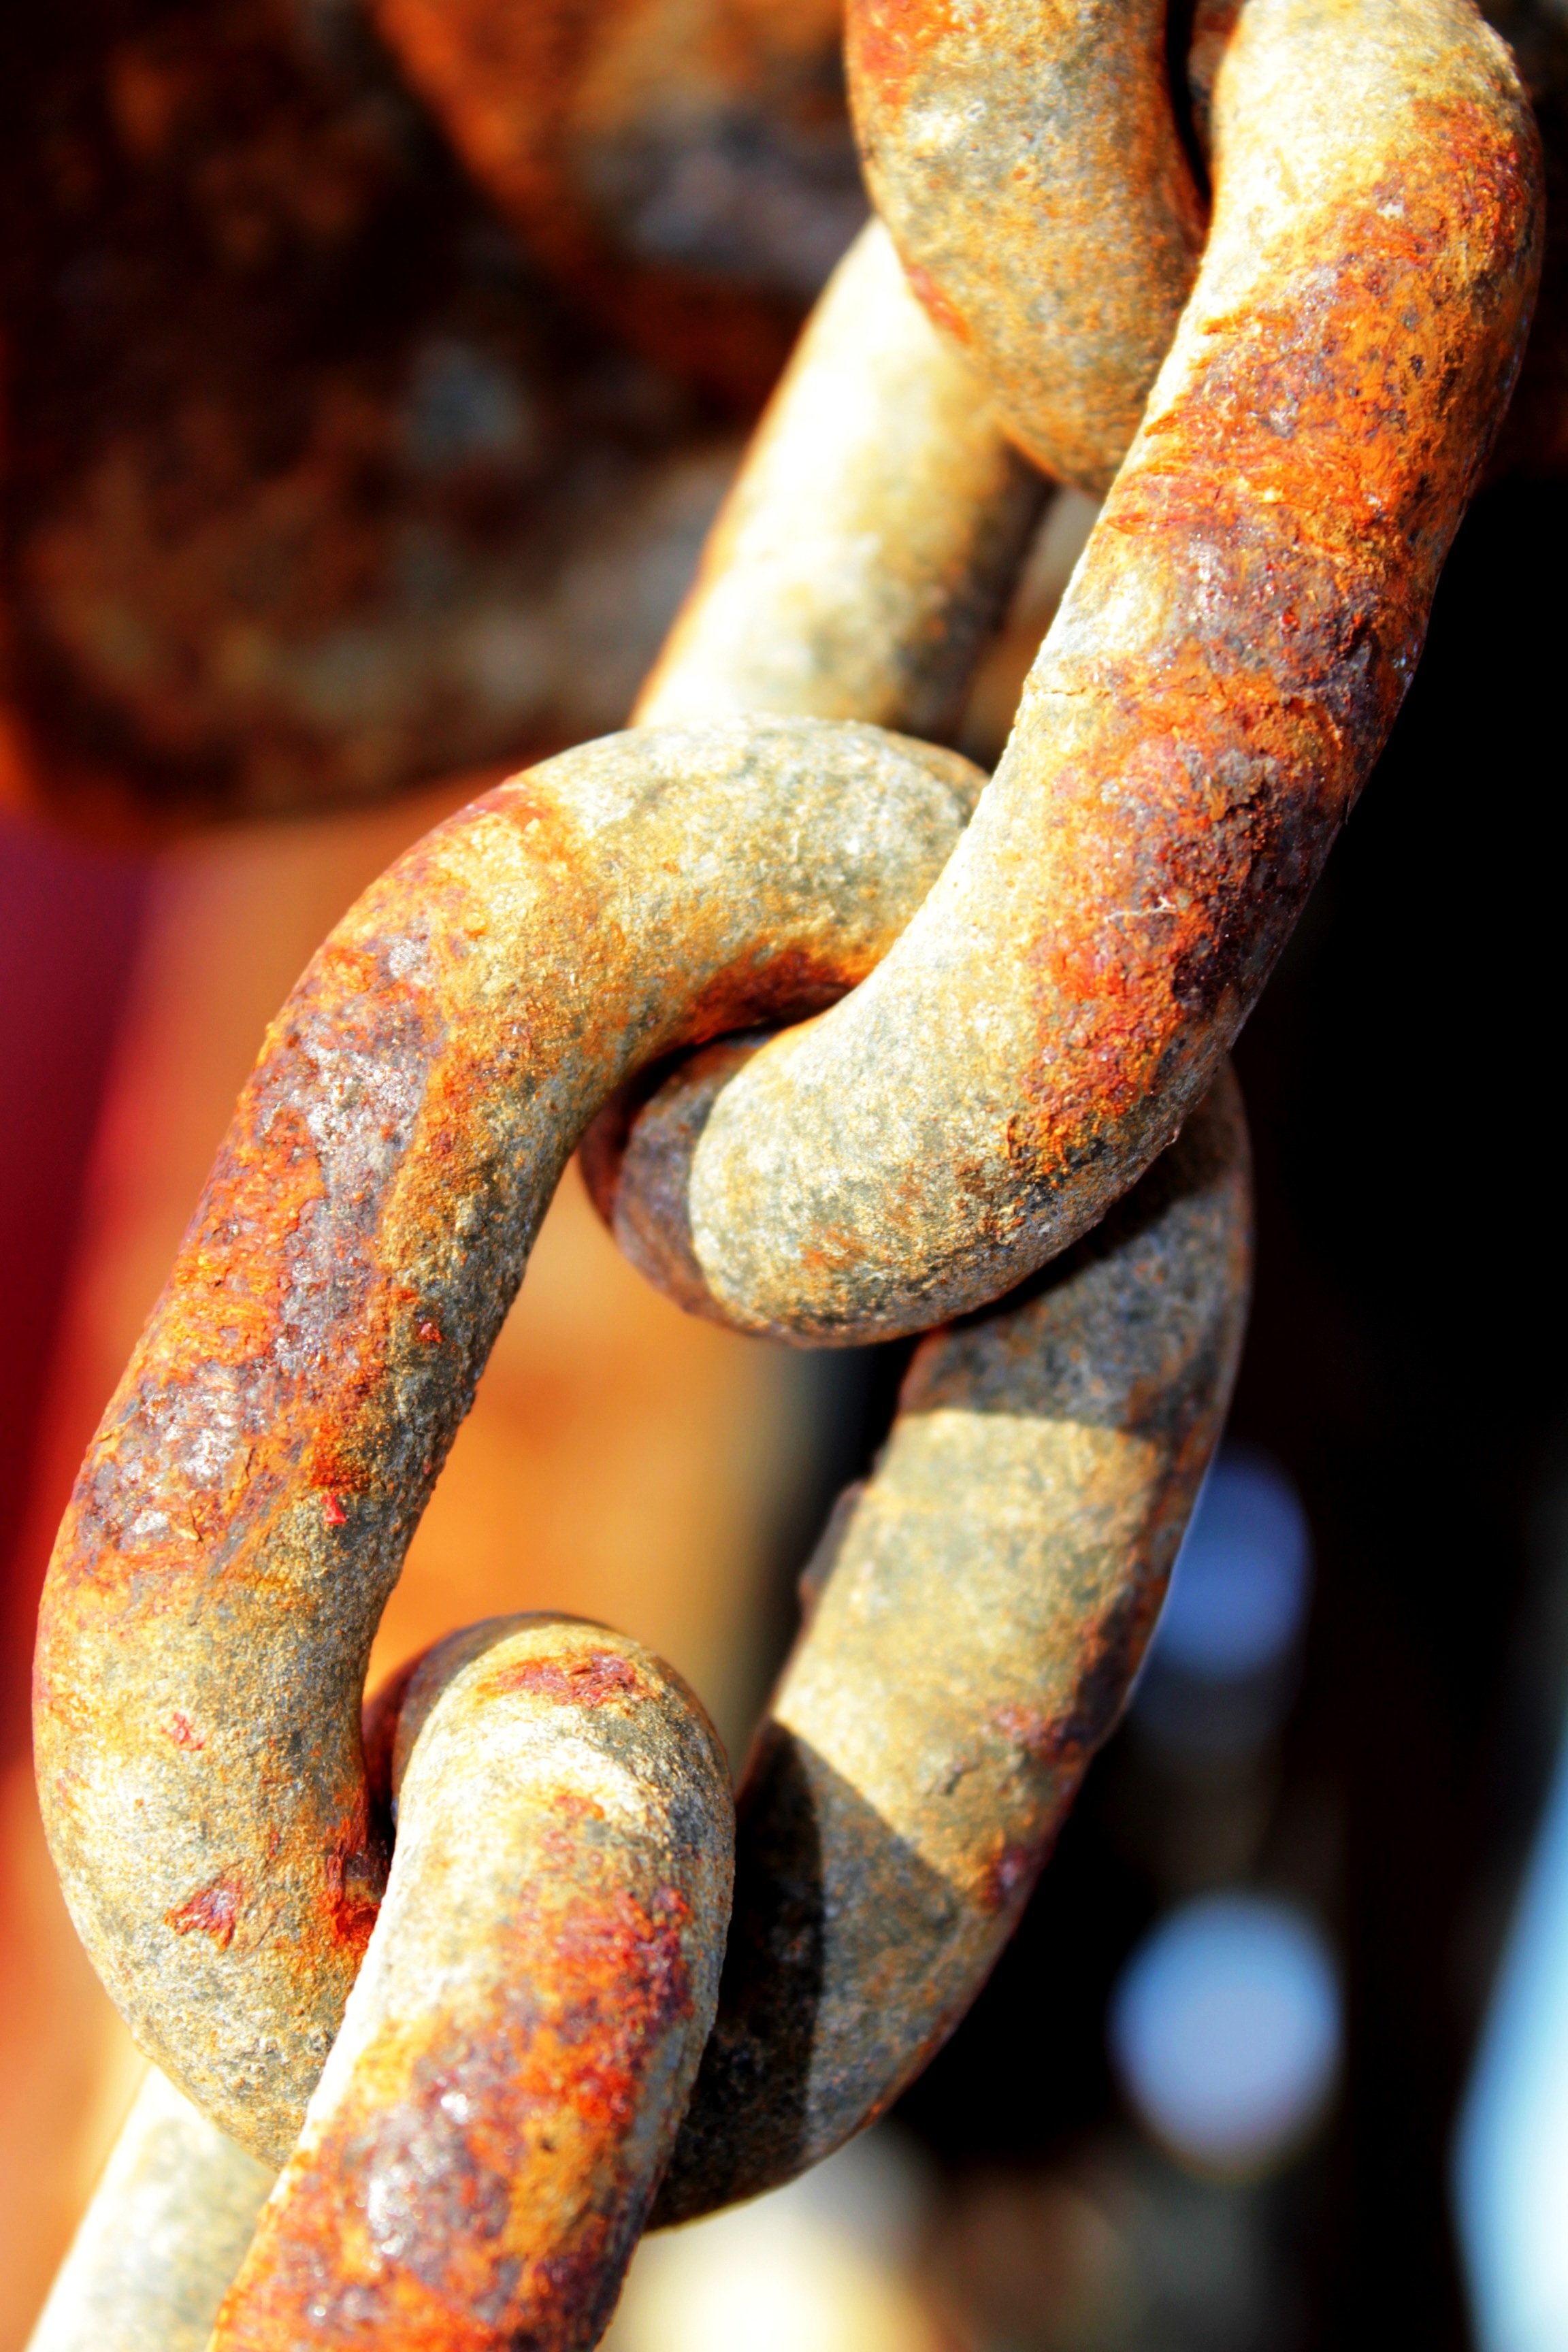
texture, chain, old, rust, food, link, close up, macro photography